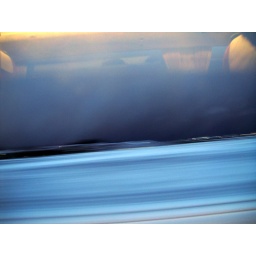
train window in snow